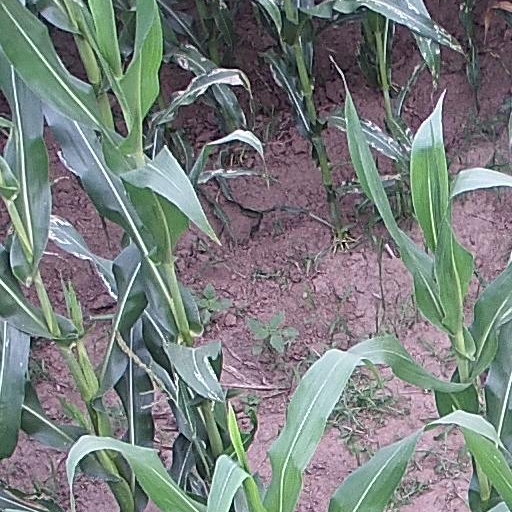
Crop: maize; corn